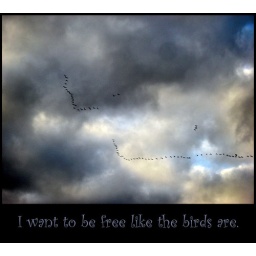
Freedom is the feeling which appears in my mind when i see the goose on the sky flying towards the warmer south.